Asparagine peptide lyase

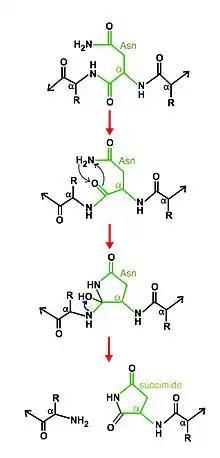
General asparagine self-cleaving mechanism in asparagine peptide lyases

These enzymes are synthesized as precursors or propeptides, which cleave themselves by an autoproteolytic reaction.